Lazzaro Tavarone

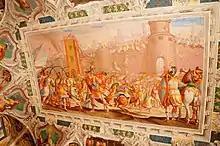
Fresco by Lazzaro Tavarone at the Palazzo Cattaneo Adorno, depicting the storming of Jerusalem

Lazzaro Tavarone (1556–1641) was an Italian painter of the late-Renaissance and Mannerist period, active mainly in his native Genoa and in Spain.